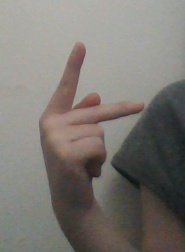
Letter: dha